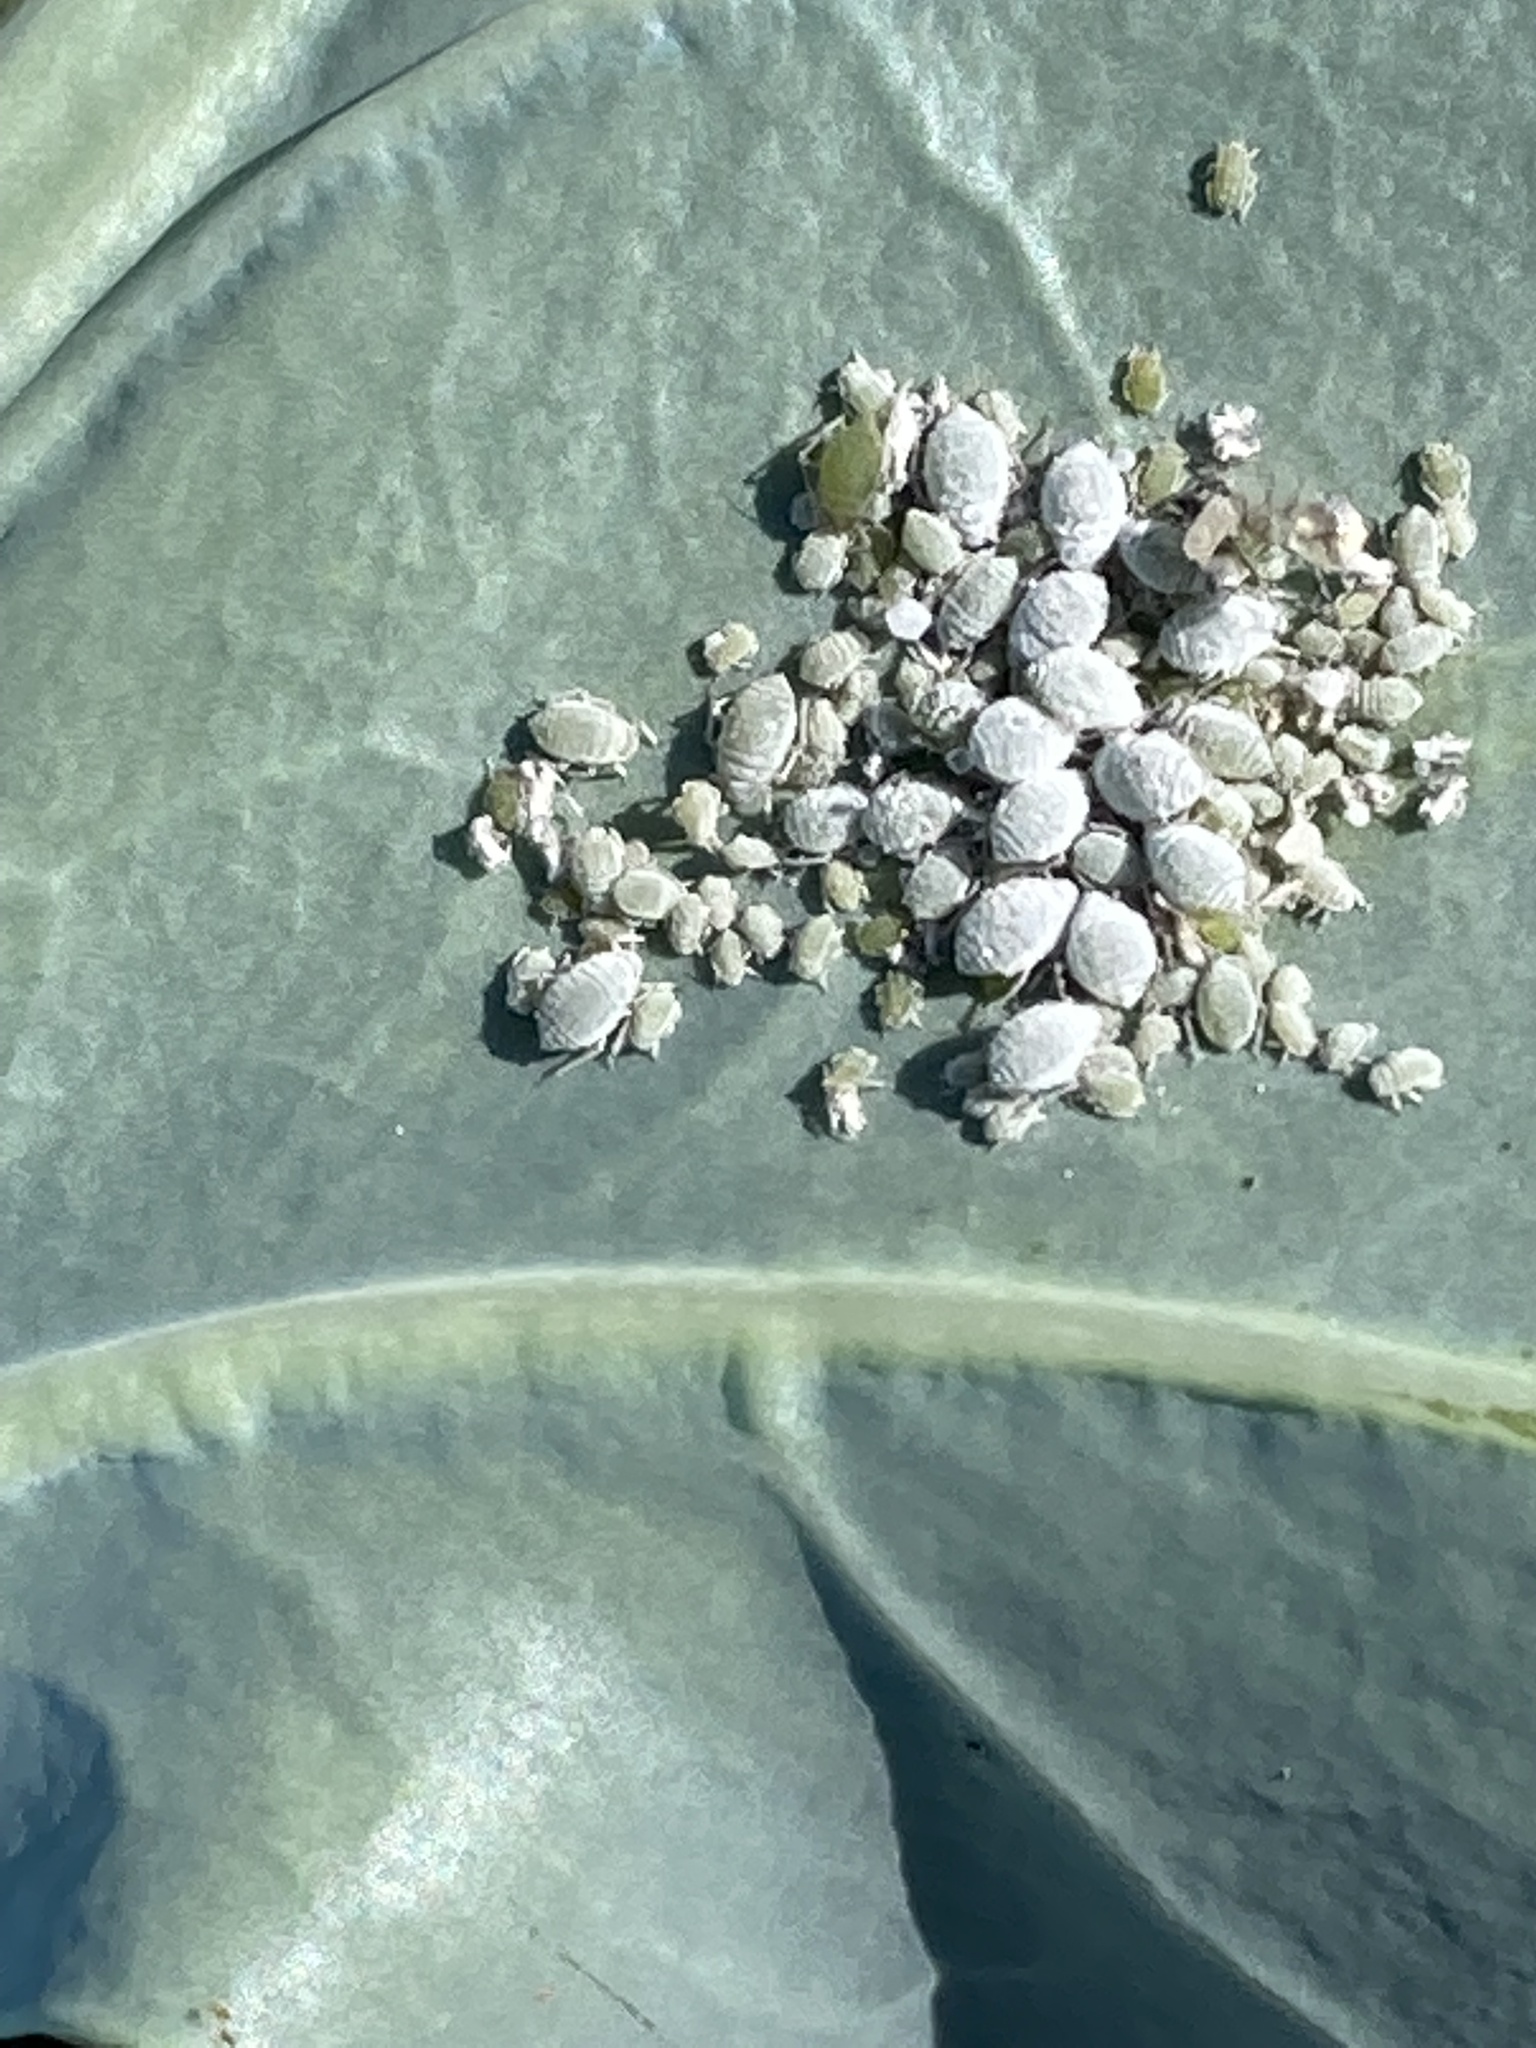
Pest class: cabbage_aphid